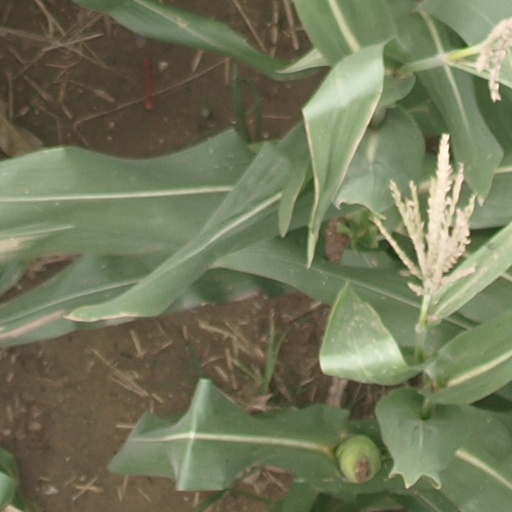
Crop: maize; corn